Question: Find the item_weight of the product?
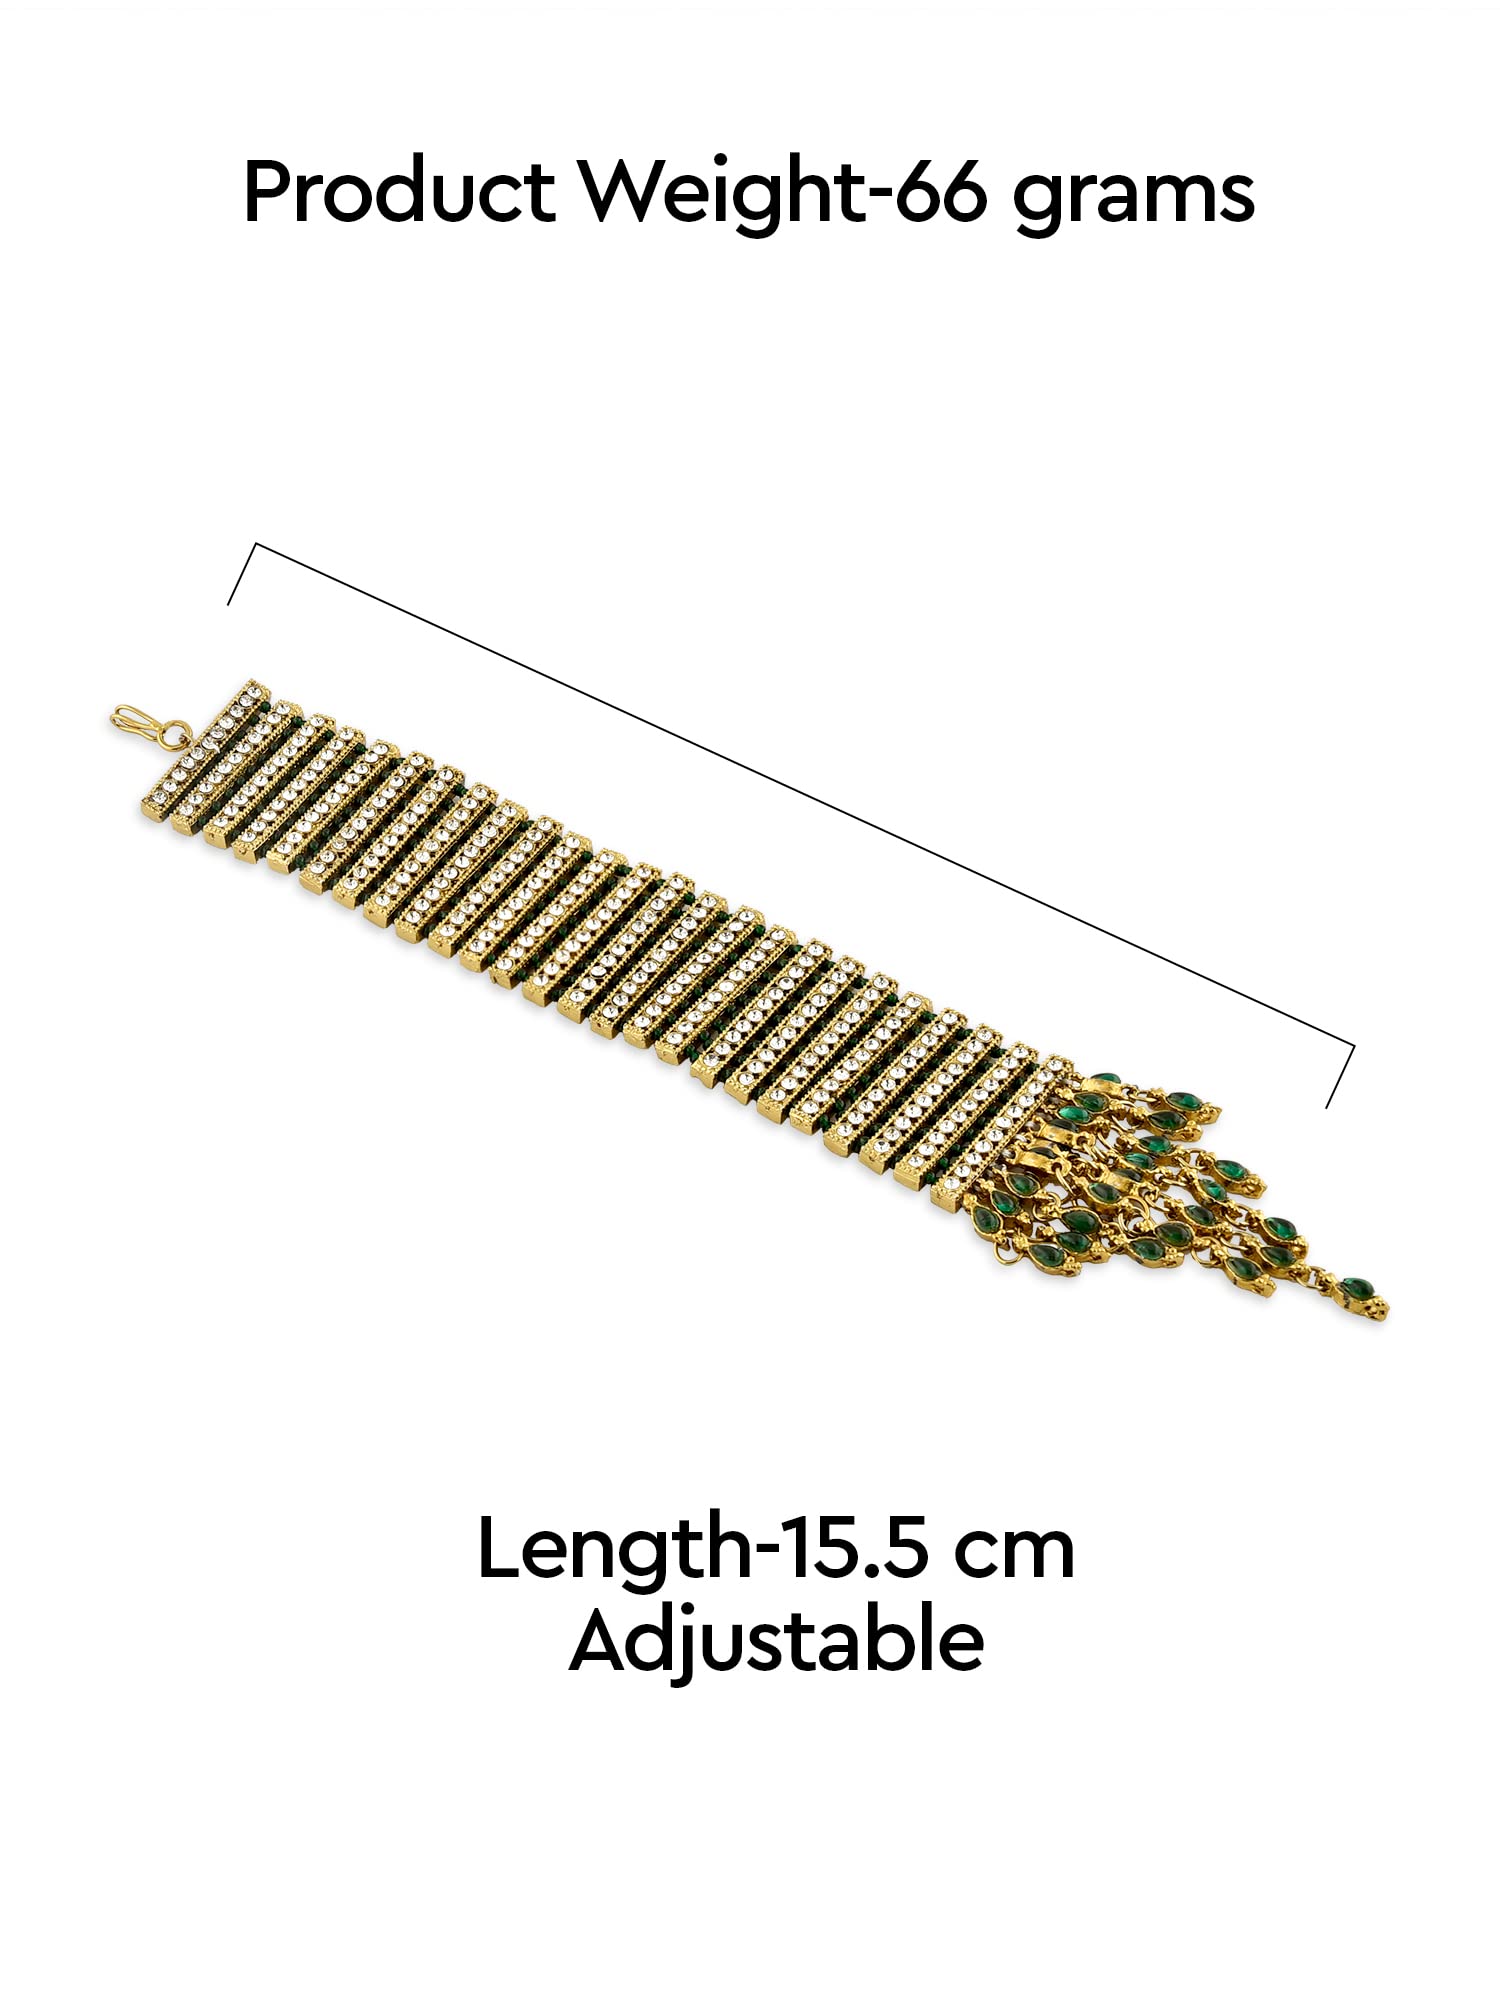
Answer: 66 gram